European pond turtle

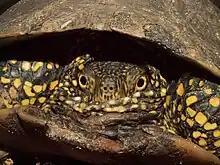
Close-up

"E. orbicularis" prefers to live in wetlands that are surrounded by an abundance of lush, wooded landscape. They also feed in upland environments. They are usually considered to be only semi-aquatic (similar to American box turtles), as their terrestrial movements can span . They are, occasionally, found travelling up to away from a source of water.